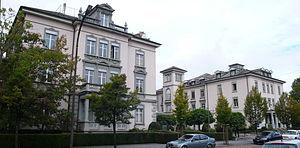
Ancien sanatorium ""Bellevue"" à Kreuzlingen."
Kreuzlingen est une ville et une commune suisse du canton de Thurgovie, située dans le district homonyme.